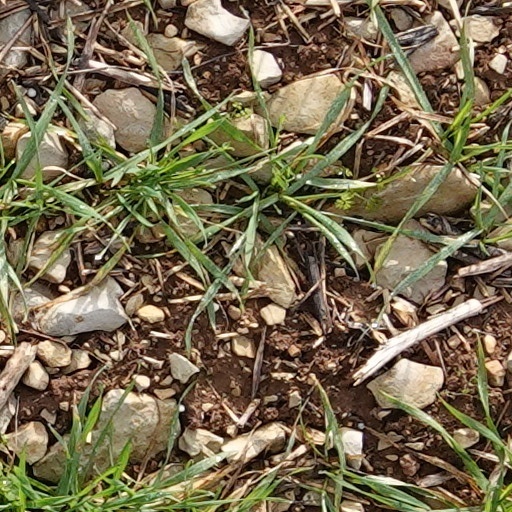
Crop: wheat